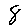
Label: 8